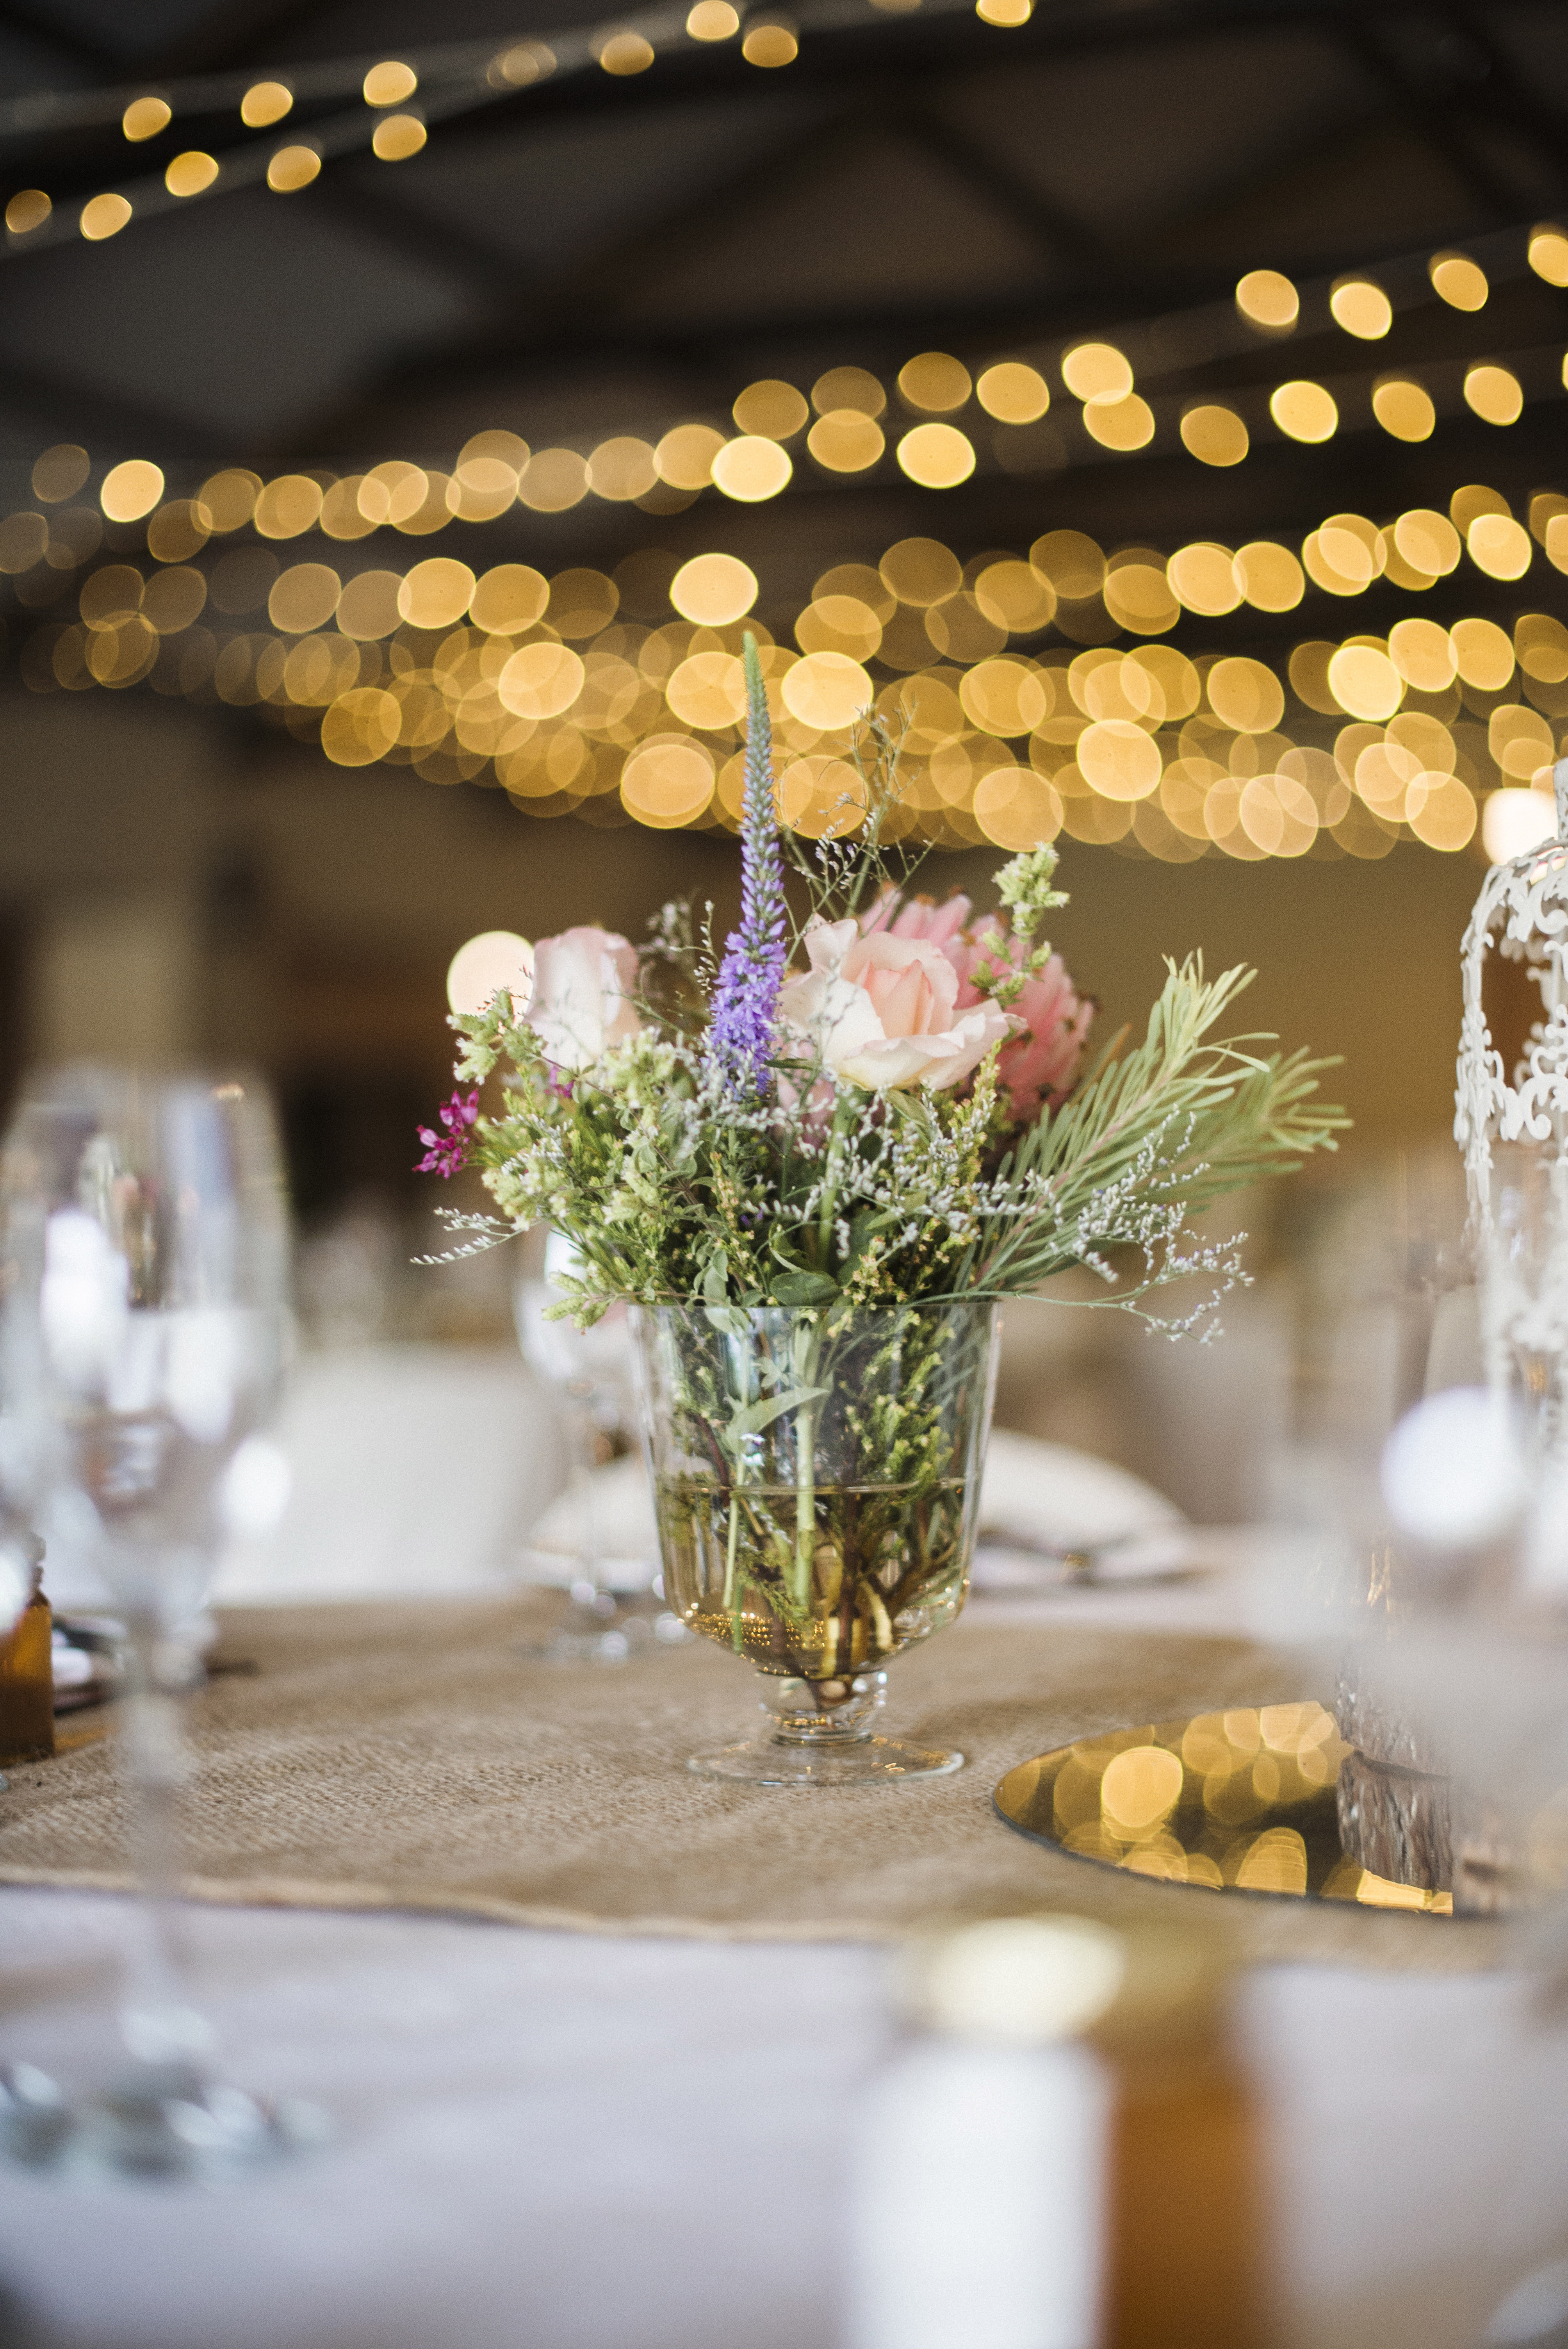
flower, meal, yellow, wedding, aisle, ceremony, ballroom, event, floristry, table decor, wedding reception, floral design, centrepiece, rehearsal dinner, function hall, flower arranging